Percival David

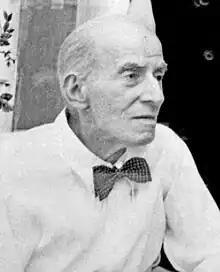
Percival David

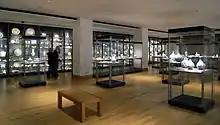
Room 95, British Museum

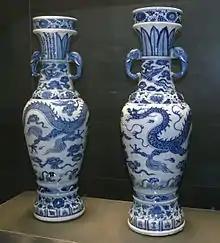
The David Vases, said to be two of the best-known Chinese porcelains in the world, part of the Percival David Foundation of Chinese Art collection

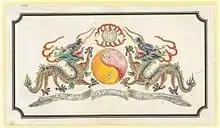
An unadopted hand-drawn essay for the 1878–83 Large Dragon stamps of China once in Percival David's collection.

Sir Percival Victor David Ezekiel David, 2nd Baronet (21 July 1892 – 9 October 1964) was a Bombay-born British financier who is best known as a scholar and collector of Chinese ceramics. His collection of Chinese ceramics in the Percival David Foundation of Chinese Art is regarded as the world's most important single collection outside of the palace collections in China and Taiwan. He also formed a collection of Chinese stamps and postal history that has been evaluated as one of the greatest ever assembled.